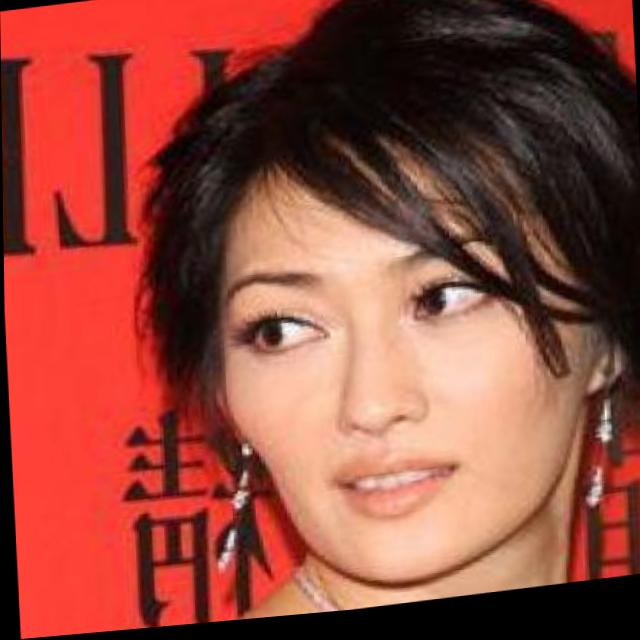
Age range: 21-44